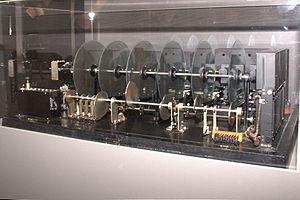
Une horloge parlante est un dispositif annonçant l'heure courante de manière automatisée et sous forme orale, généralement par le biais d'un service téléphonique. Il existe également des logiciels prévus à cet effet.